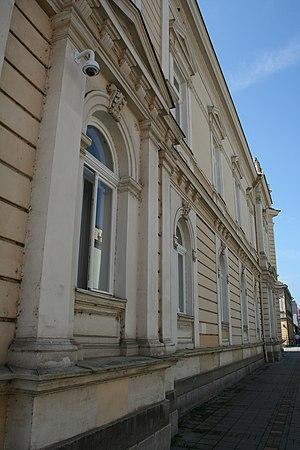
Le bâtiment du Tribunal de district à Valjevo se trouve à Valjevo, dans le district de Kolubara en Serbie. Il est inscrit sur la liste des monuments culturels protégés de la République de Serbie.